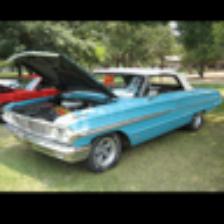
Label: NonHuman